Janez Zemljarič

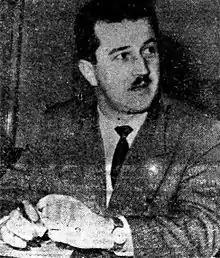
Janez Zemljarič

Janez Zemljarič (30 December 1928 – 30 December 2022) was a Yugoslavian Slovenian politician who served as the president of the Executive Council of the Socialist Republic of Slovenia from July 1980 to 23 May 1984.